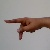
The image shows a hand gesture representing the letter 'P' in Indian Sign Language.